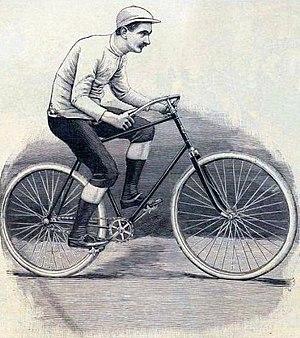
Auguste Stéphane vainqueur de Bordeaux-Paris en 1892.
Jean Auguste Étienne dit Auguste Stéphane est un coureur cycliste français.